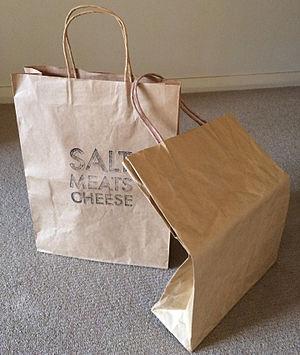
Sac papier brun
Le papier kraft est un type de papier très résistant utilisé pour différents types de sacs, d'emballages résistants, d'enveloppes de grandes tailles ainsi que comme fond coloré pour la peinture ou le dessin et pour la fabrication de stratifié.
Un sac en papier est un contenant fabriqué en papier blanc ou brun, habituellement ouvert sur un des côtés. Il peut être constitué d'une ou plusieurs couches de papier ou d'autres matériaux souples. Cet emballage est utilisé pour le stockage, le transport ou la promotion.